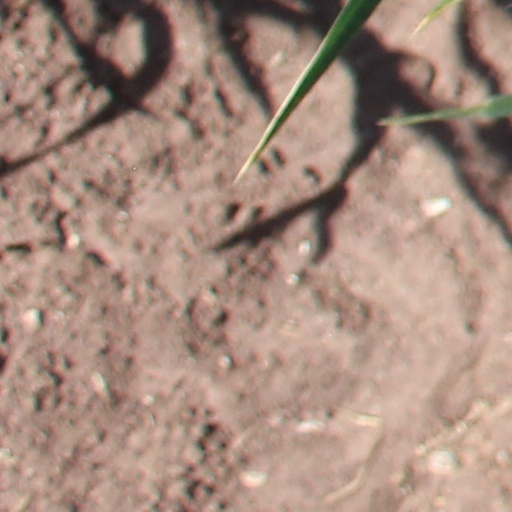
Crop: wheat